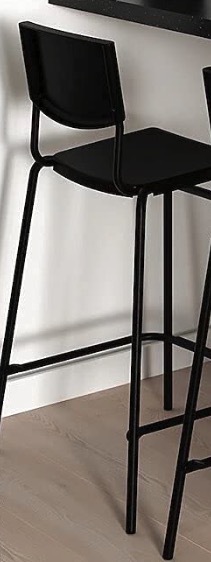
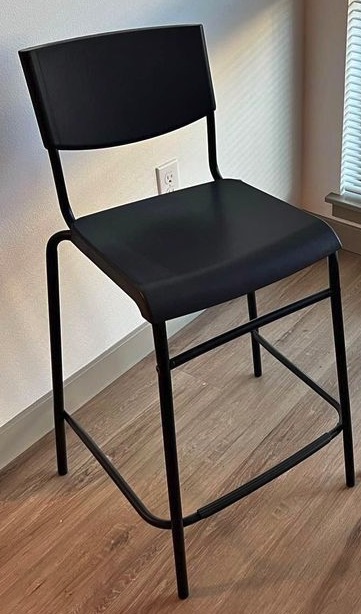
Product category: stool
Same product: yes